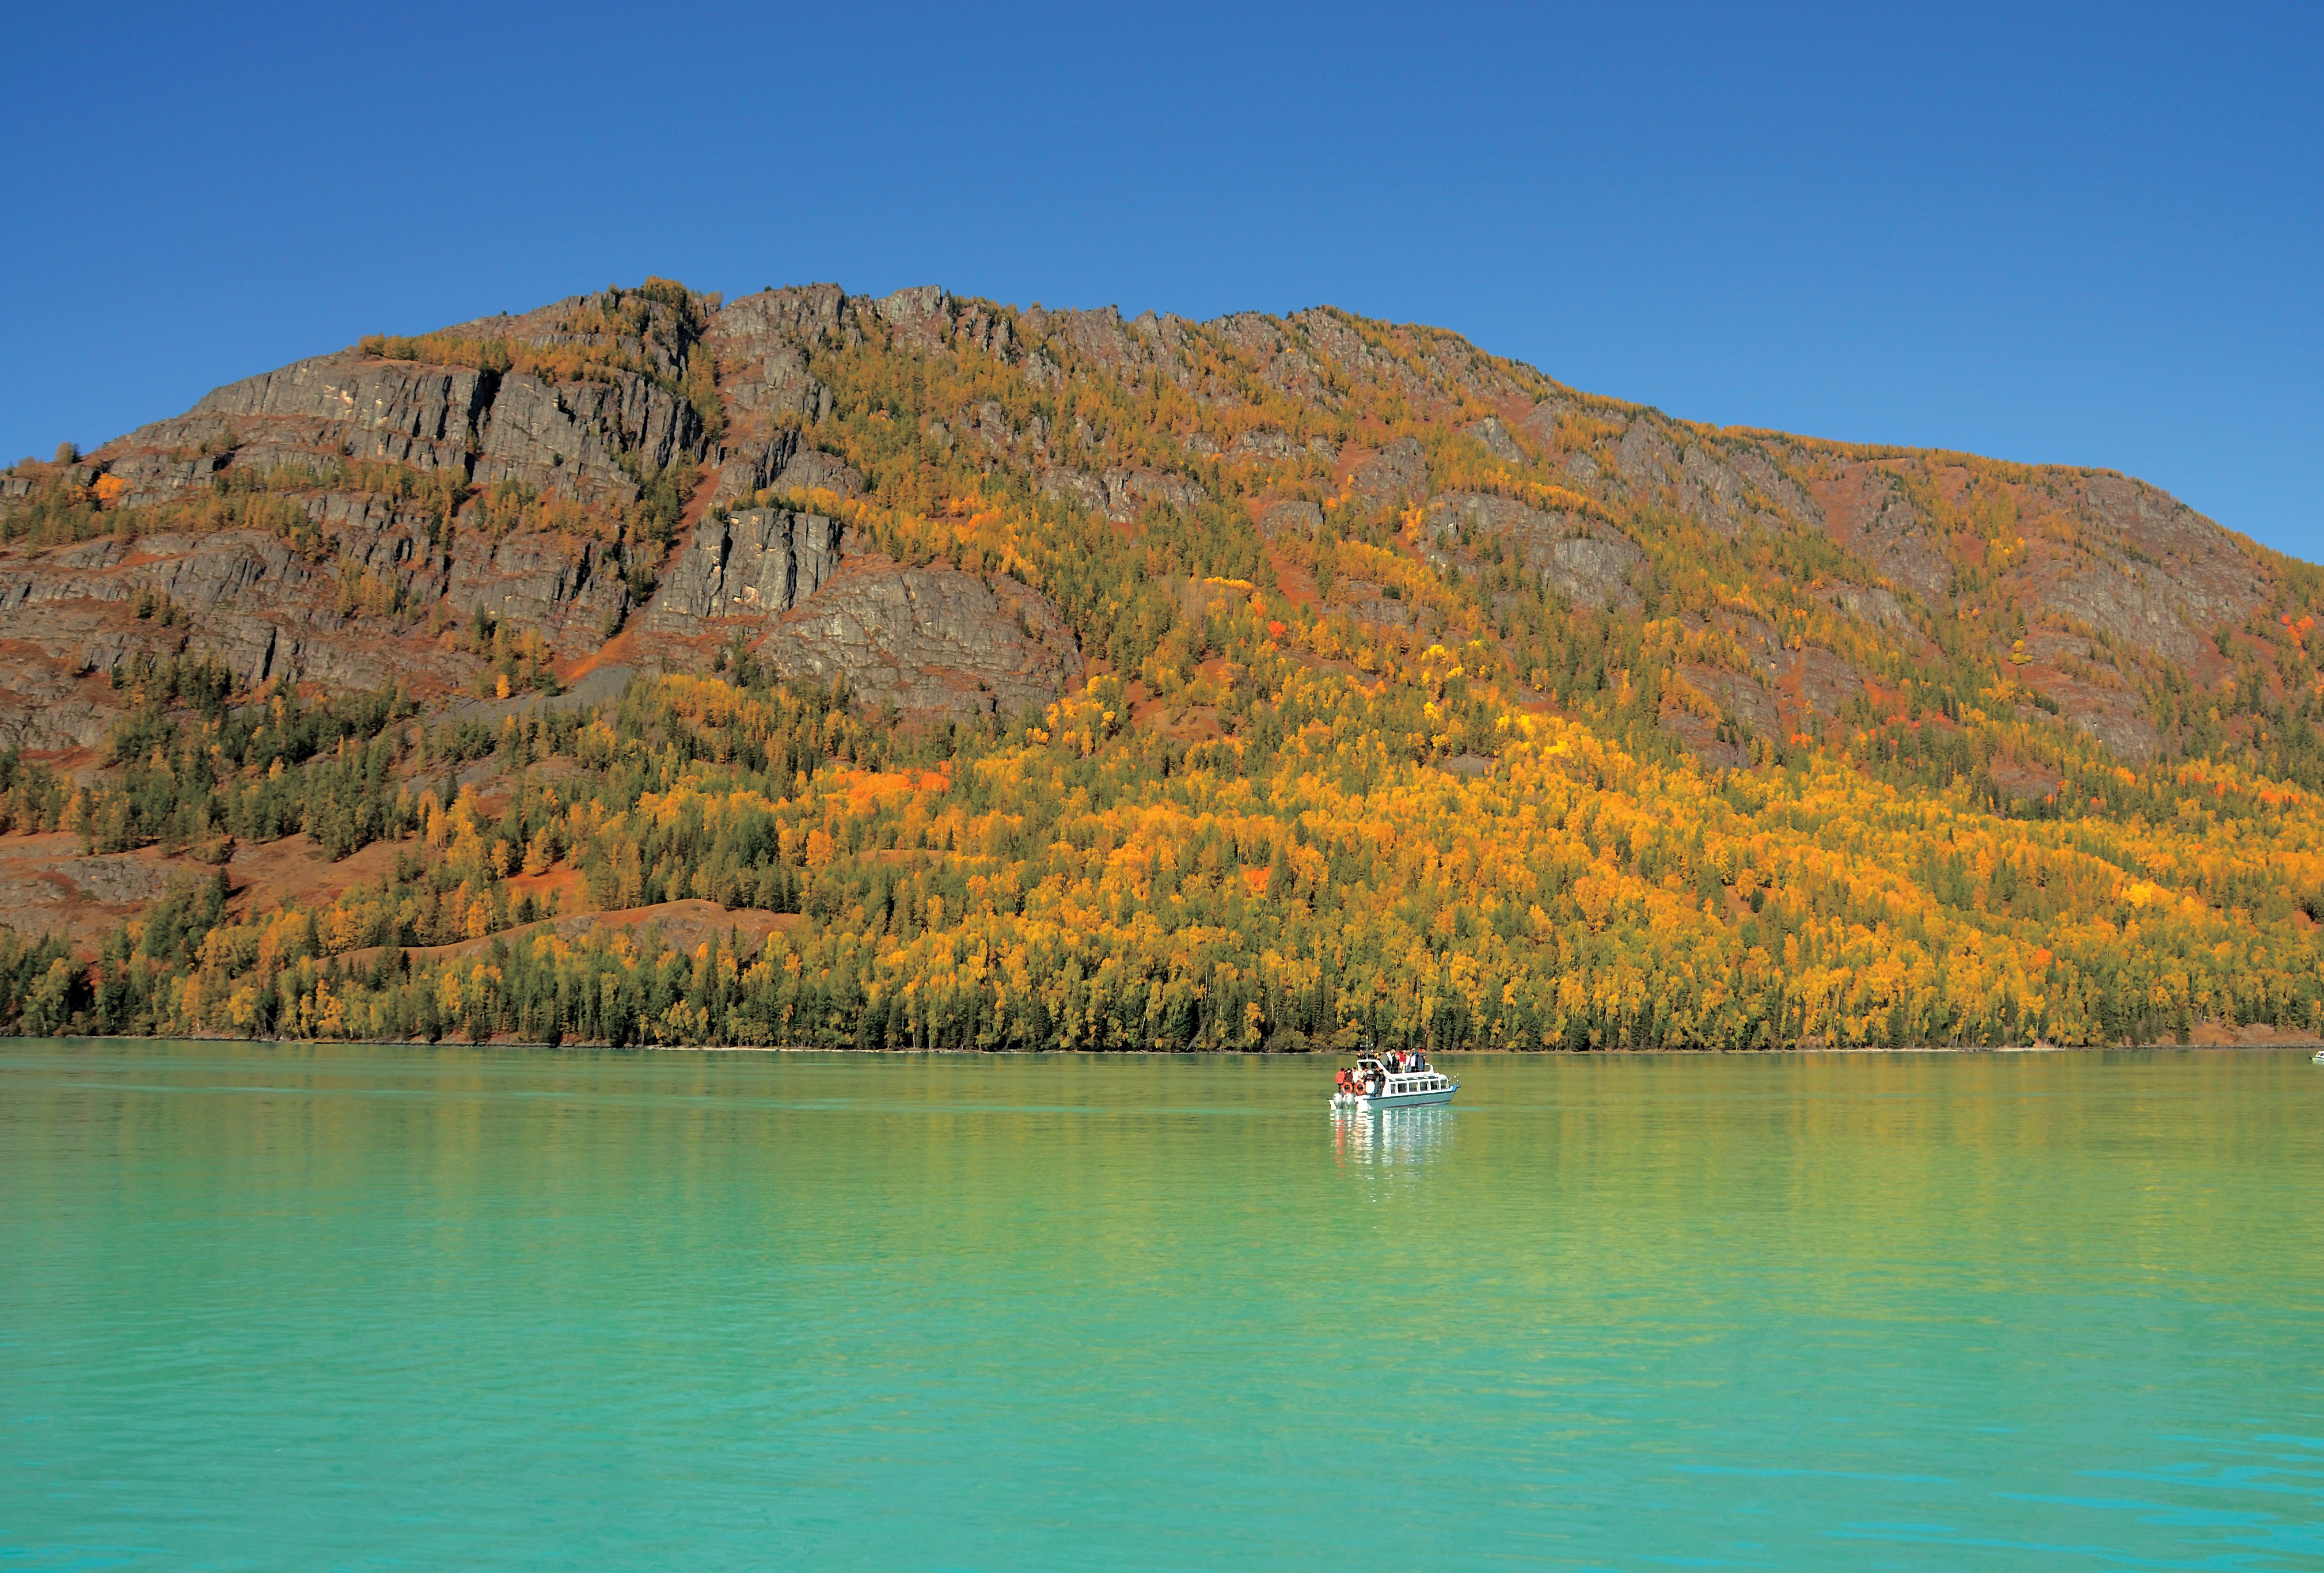
landscape, tree, water, nature, wilderness, mountain, sky, leaf, hill, lake, river, inlet, reflection, autumn, bay, fjord, reservoir, national park, bank, escarpment, fell, china, loch, the scenery, tarn, biome, kala si lake in xinjiang, mount scenery